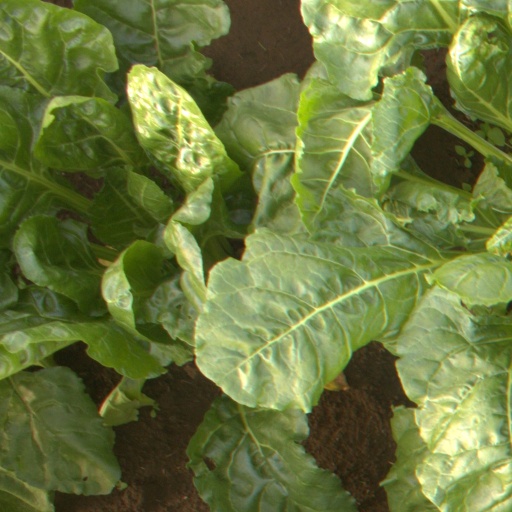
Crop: sugar beet